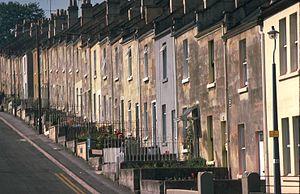
Bath est une ville du comté de Somerset, au sud-ouest de l'Angleterre. Elle se situe à 180 km à l'ouest de Londres et à 25 km au sud-est de Bristol, et compte 83 992 habitants. La reine Élisabeth Iʳᵉ lui a accordé le statut de cité par charte royale en 1590 et la ville fut faite county borough en 1889, ce qui lui donna l'indépendance administrative par rapport au comté du Somerset. Elle est rattachée au comté d'Avon, un district non-métropolitain, lorsqu'il est créé en 1974. Depuis 1996, l'année où le comté d'Avon a été supprimé, Bath est le centre principal de l'autorité unitaire de Bath et du nord-est du Somerset.